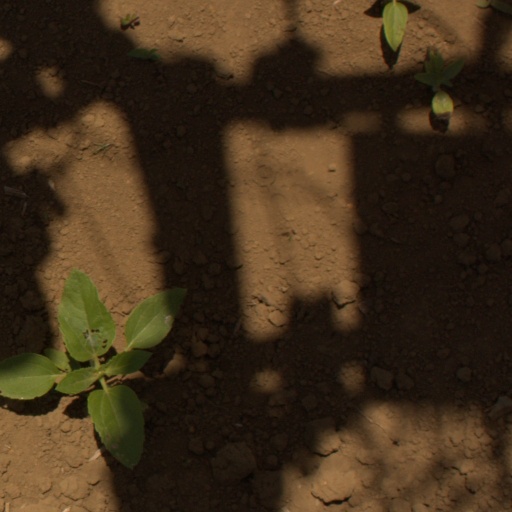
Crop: Jerusalem artichoke